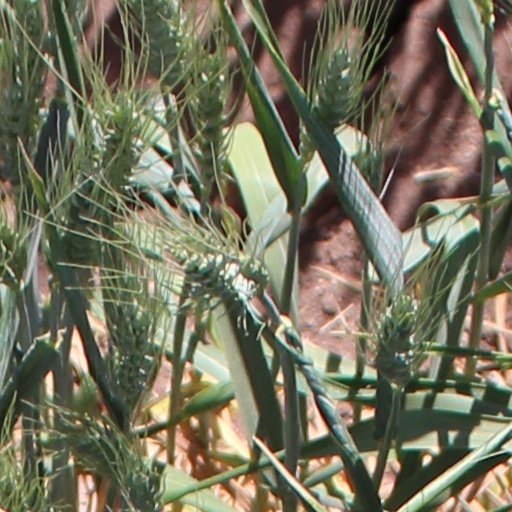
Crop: wheat